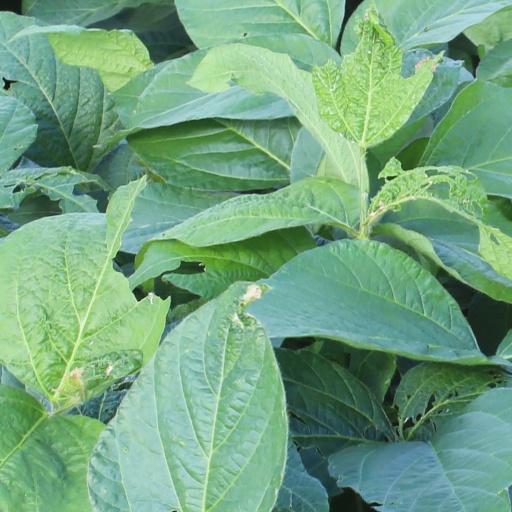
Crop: soybean